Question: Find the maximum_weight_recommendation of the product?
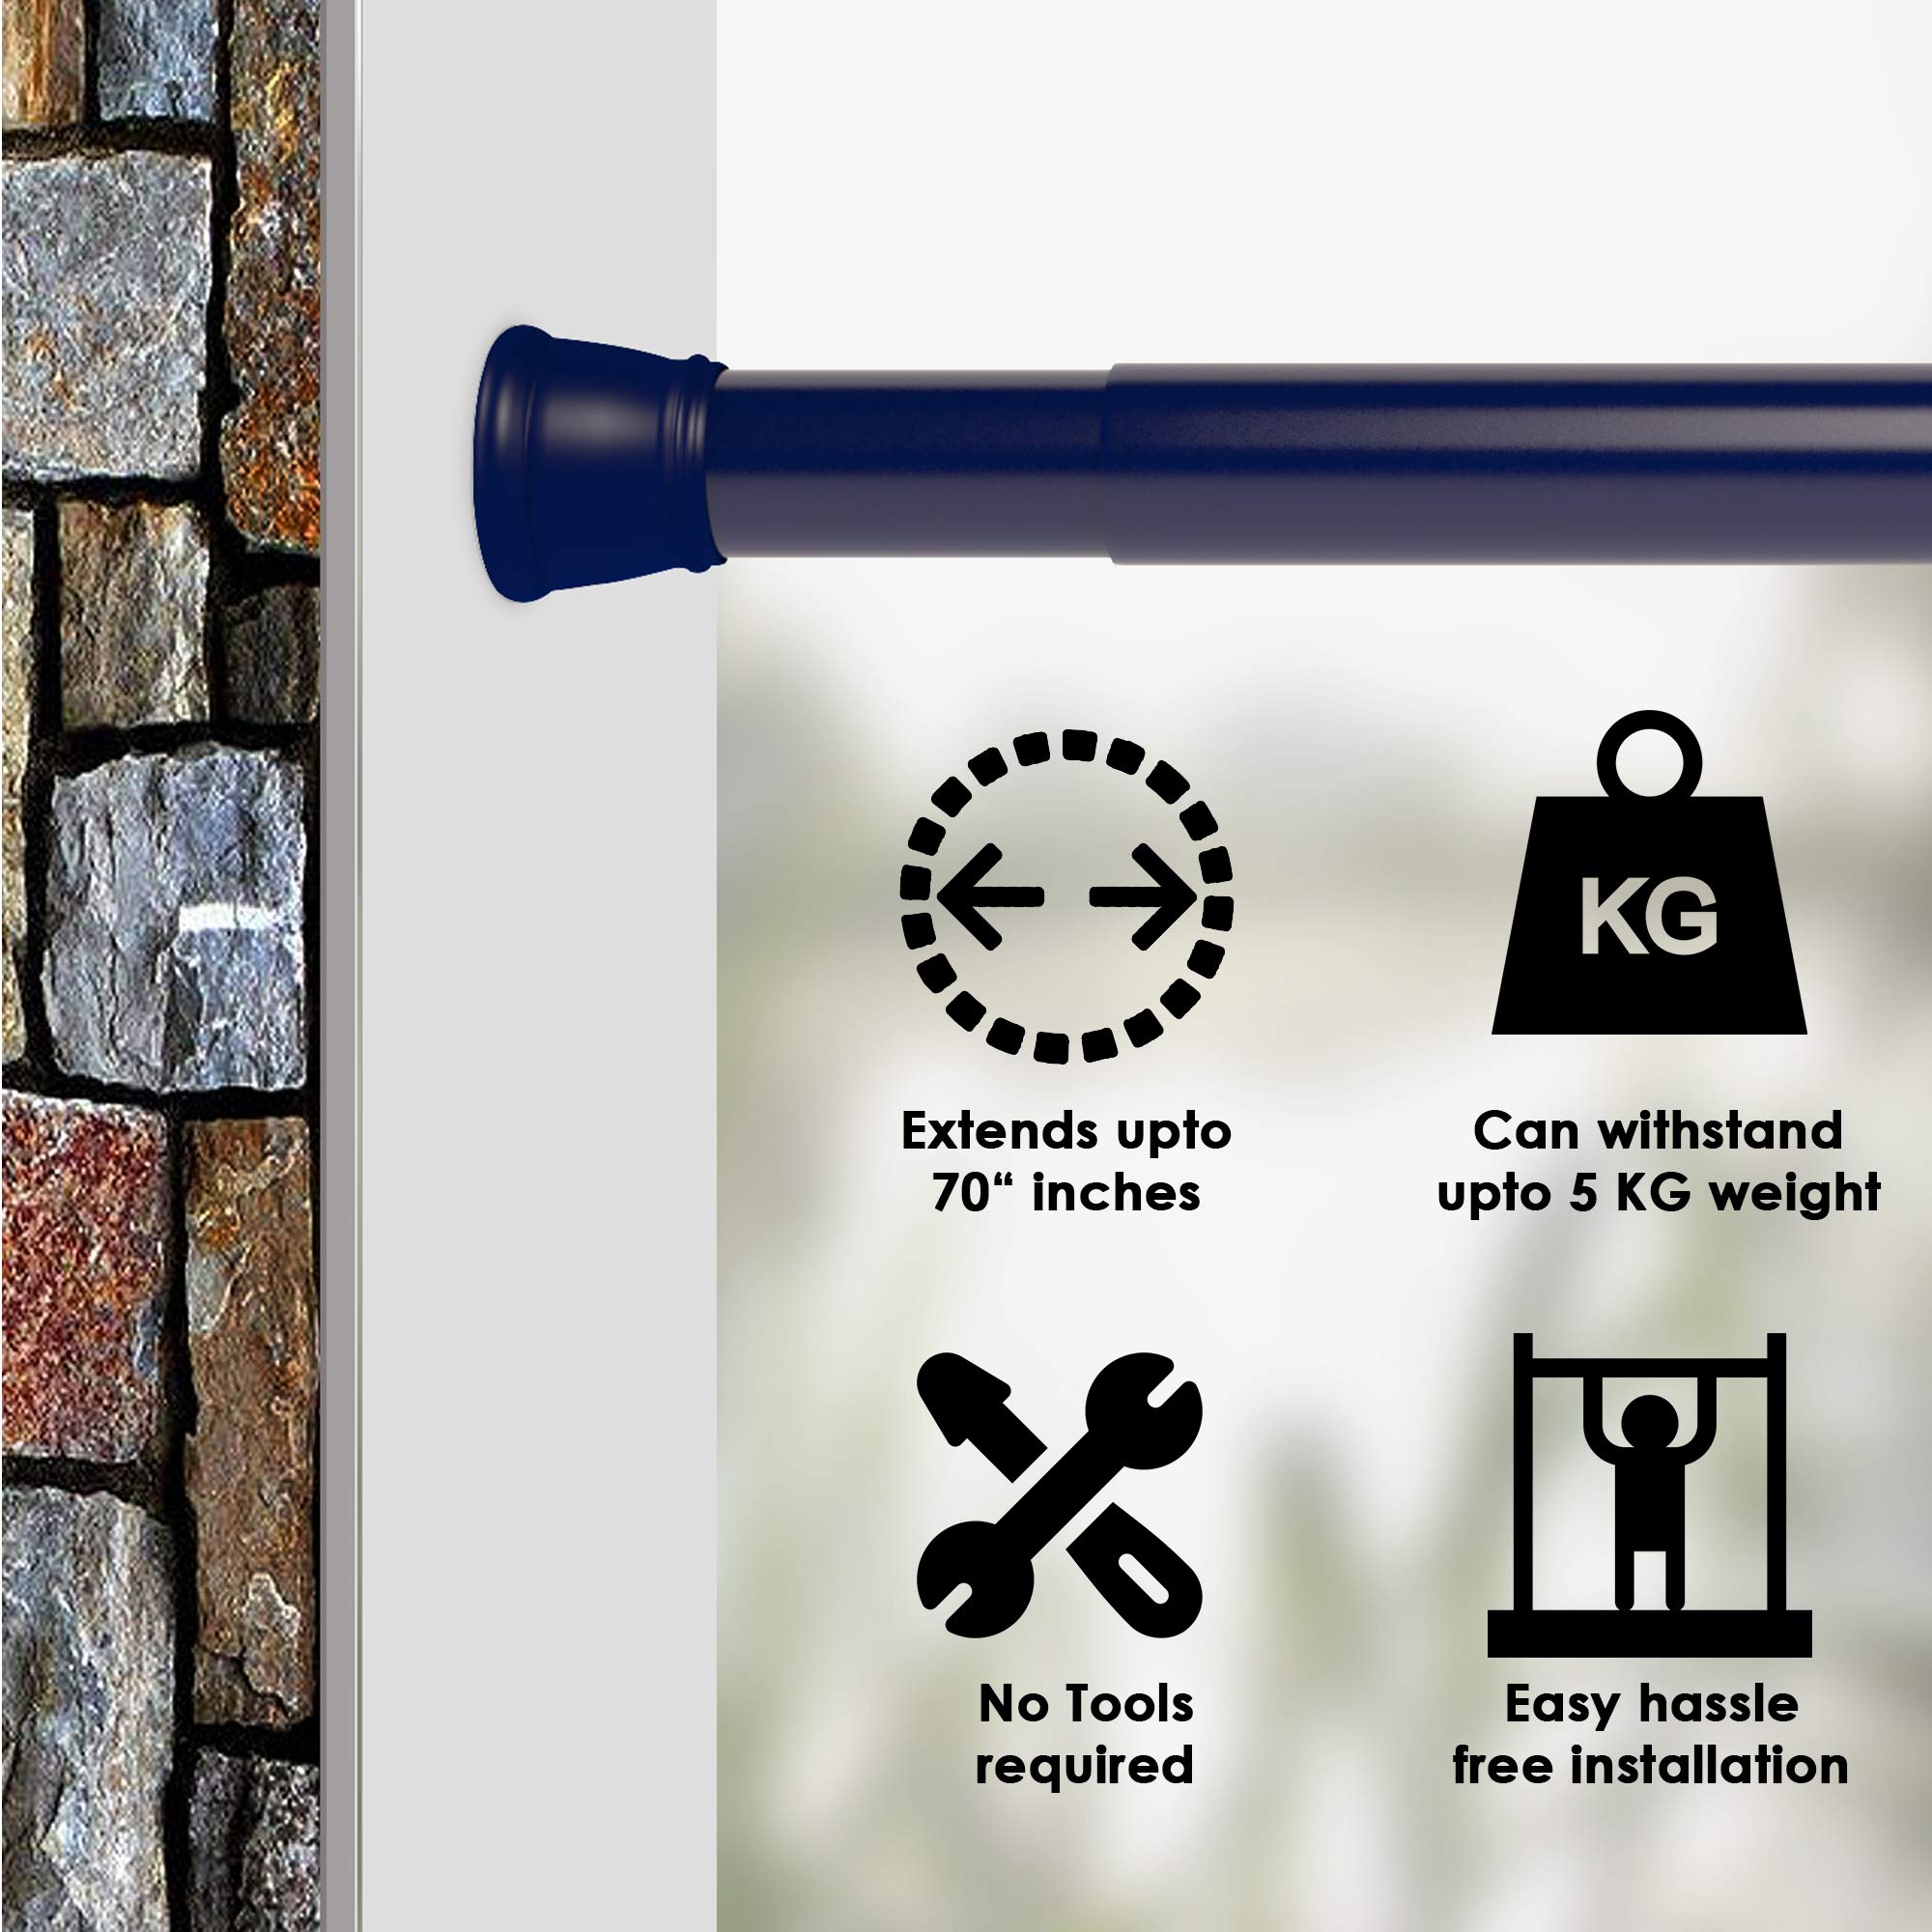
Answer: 5 kilogram